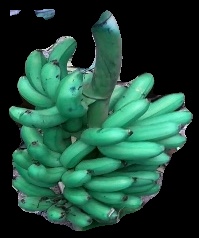
Variety: rasbale
Grade: grade1